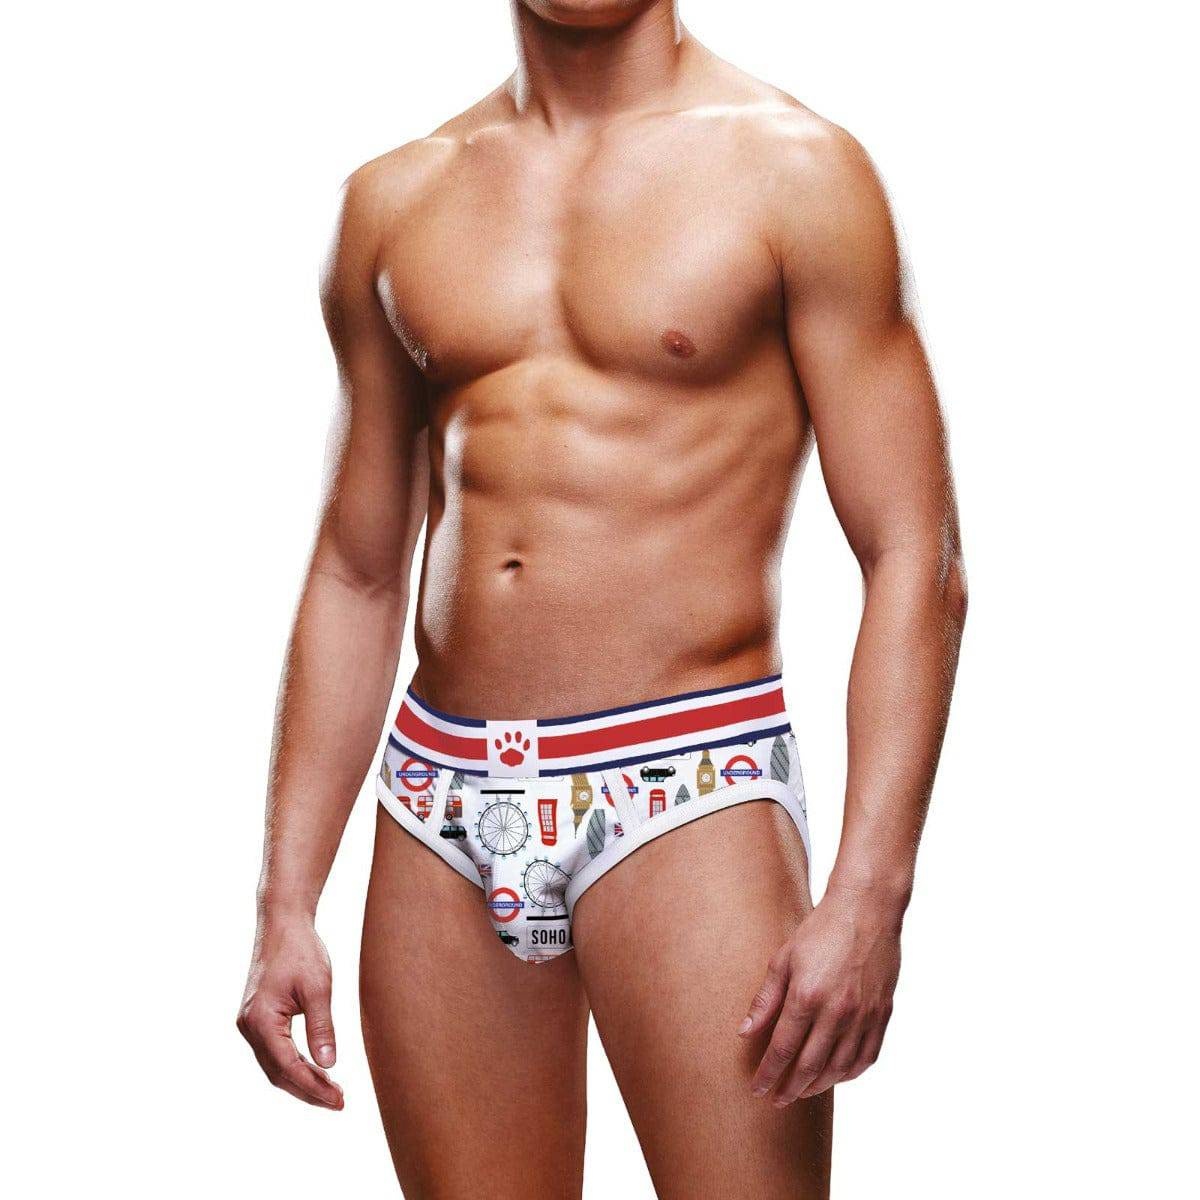
Prowler Soho Brief XSmall
Prowler Soho Brief XSmall Experience exceptional comfort and style with the Prowler Soho Brief in XSmall. Designed for those who appreciate both quality and modern aesthetics, these briefs offer a snug fit that enhances your natural shape while providing the support you need throughout the day. Crafted with premium materials, the Soho Brief ensures durability and a soft touch against your skin, making it an ideal choice for everyday wear. Whether you're dressing for a casual outing or seeking something more sophisticated, the Prowler Soho Brief is versatile enough to meet your needs. Its sleek design and superior craftsmanship make it a must-have addition to your wardrobe. Embrace confidence and style with these exceptional briefs that promise to elevate your underwear collection.
Brand: Prowler
Category: Apparel & Accessories > Clothing > Men's Undergarments > Men's Underwear > Midway Briefs